Alka-Seltzer Time

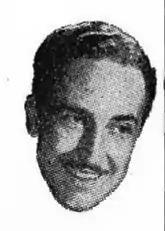
Curt Massey, c. 1945

Alka-Seltzer Time (aka The Alka-Seltzer Show) was a 15-minute radio series broadcast weekdays on both CBS Radio and the Mutual Broadcasting System (not to be confused with an earlier "Alka-Seltzer Time" that was renamed "Herb Shriner Time").